Herschel Space Observatory

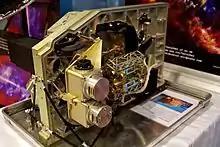
A model of the SPIRE instrument.

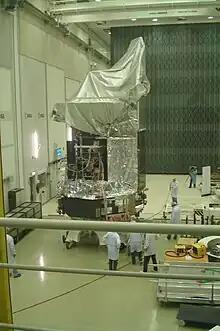
Herschel in a clean room

NASA developed and built the mixers, local oscillator chains and power amplifiers for this instrument. The "NASA Herschel Science Center", part of the Infrared Processing and Analysis Center at the California Institute of Technology, also in Pasadena, has contributed science planning and data analysis software.